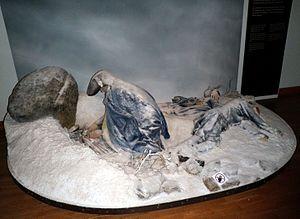
La Marche de la mort des Caroléens, aussi connue sous le nom de Catastrophe d'Øyfjellet est la retraite désastreuse de l'armée suédoise caroléenne commandée par Carl Gustaf Armfeldt en franchissant la montagne de Tydal dans la région du Trøndelag aux alentours de 1718–1719.